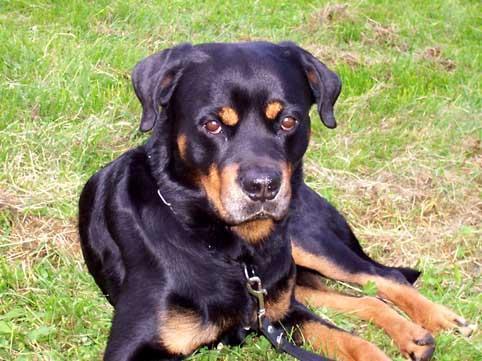
Rottweiler